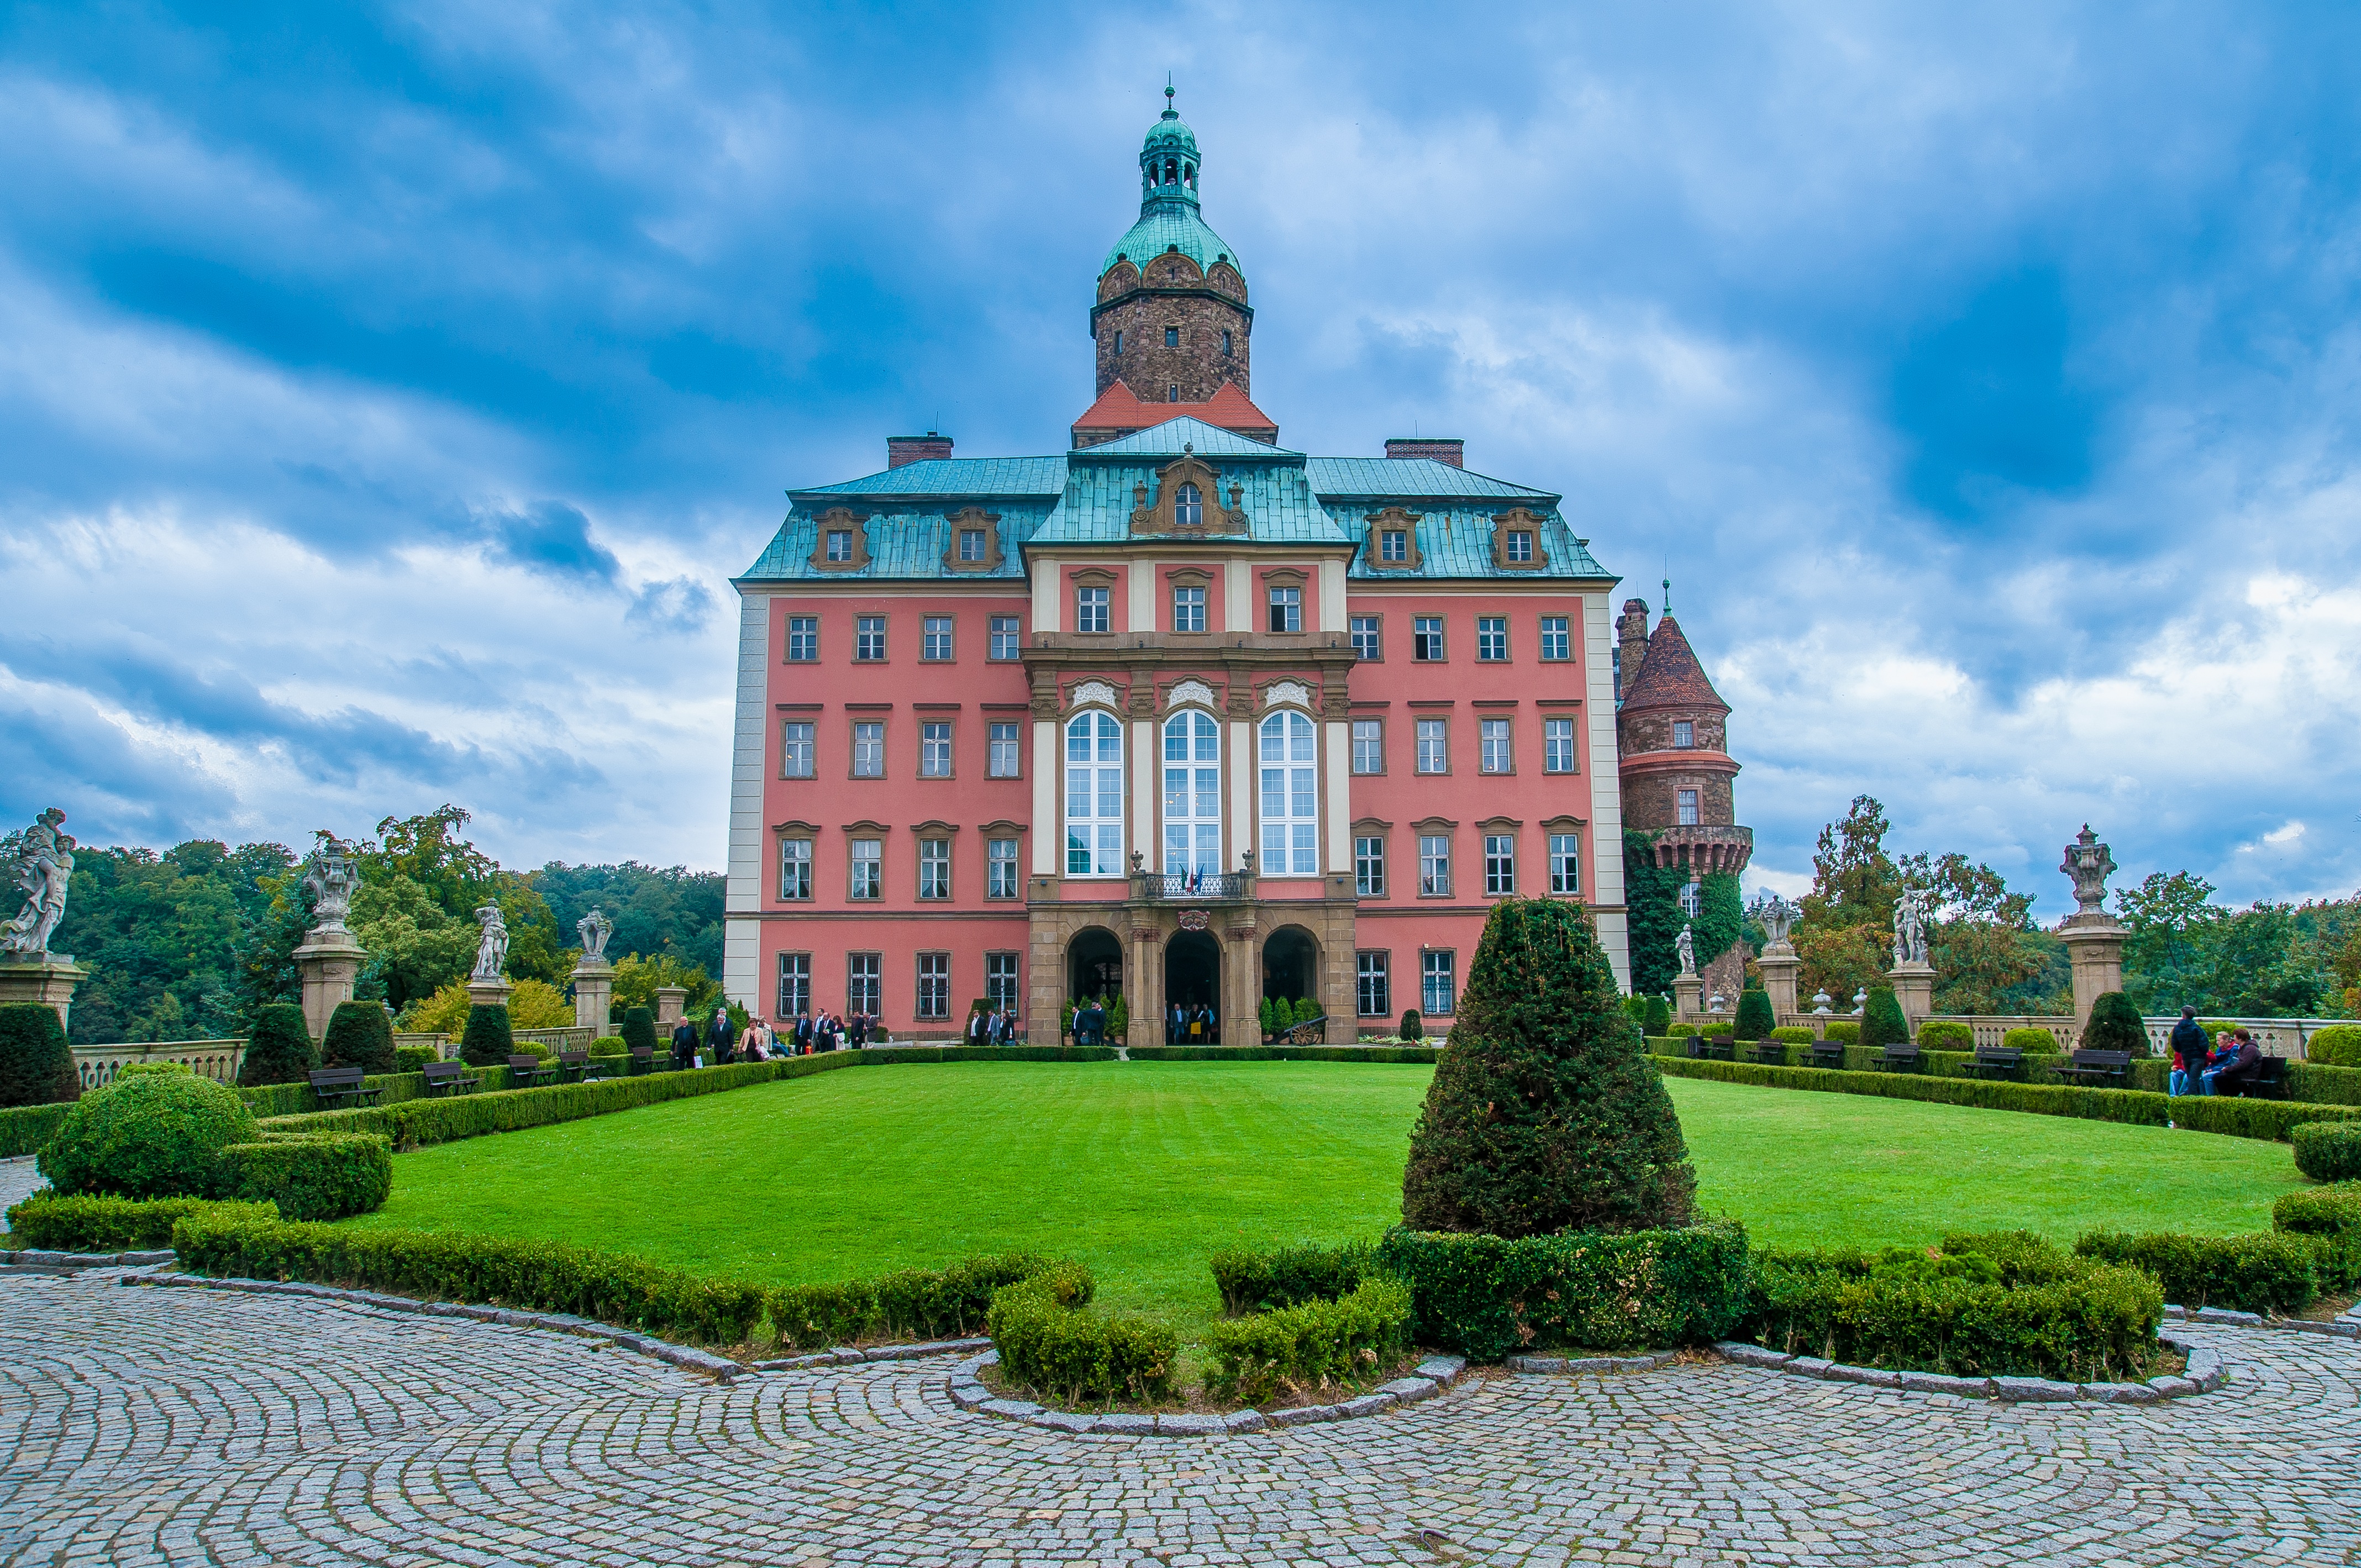
lawn, mansion, building, chateau, palace, monument, castle, landmark, tourism, poland, estate, the museum, stately home, the palace, ksi